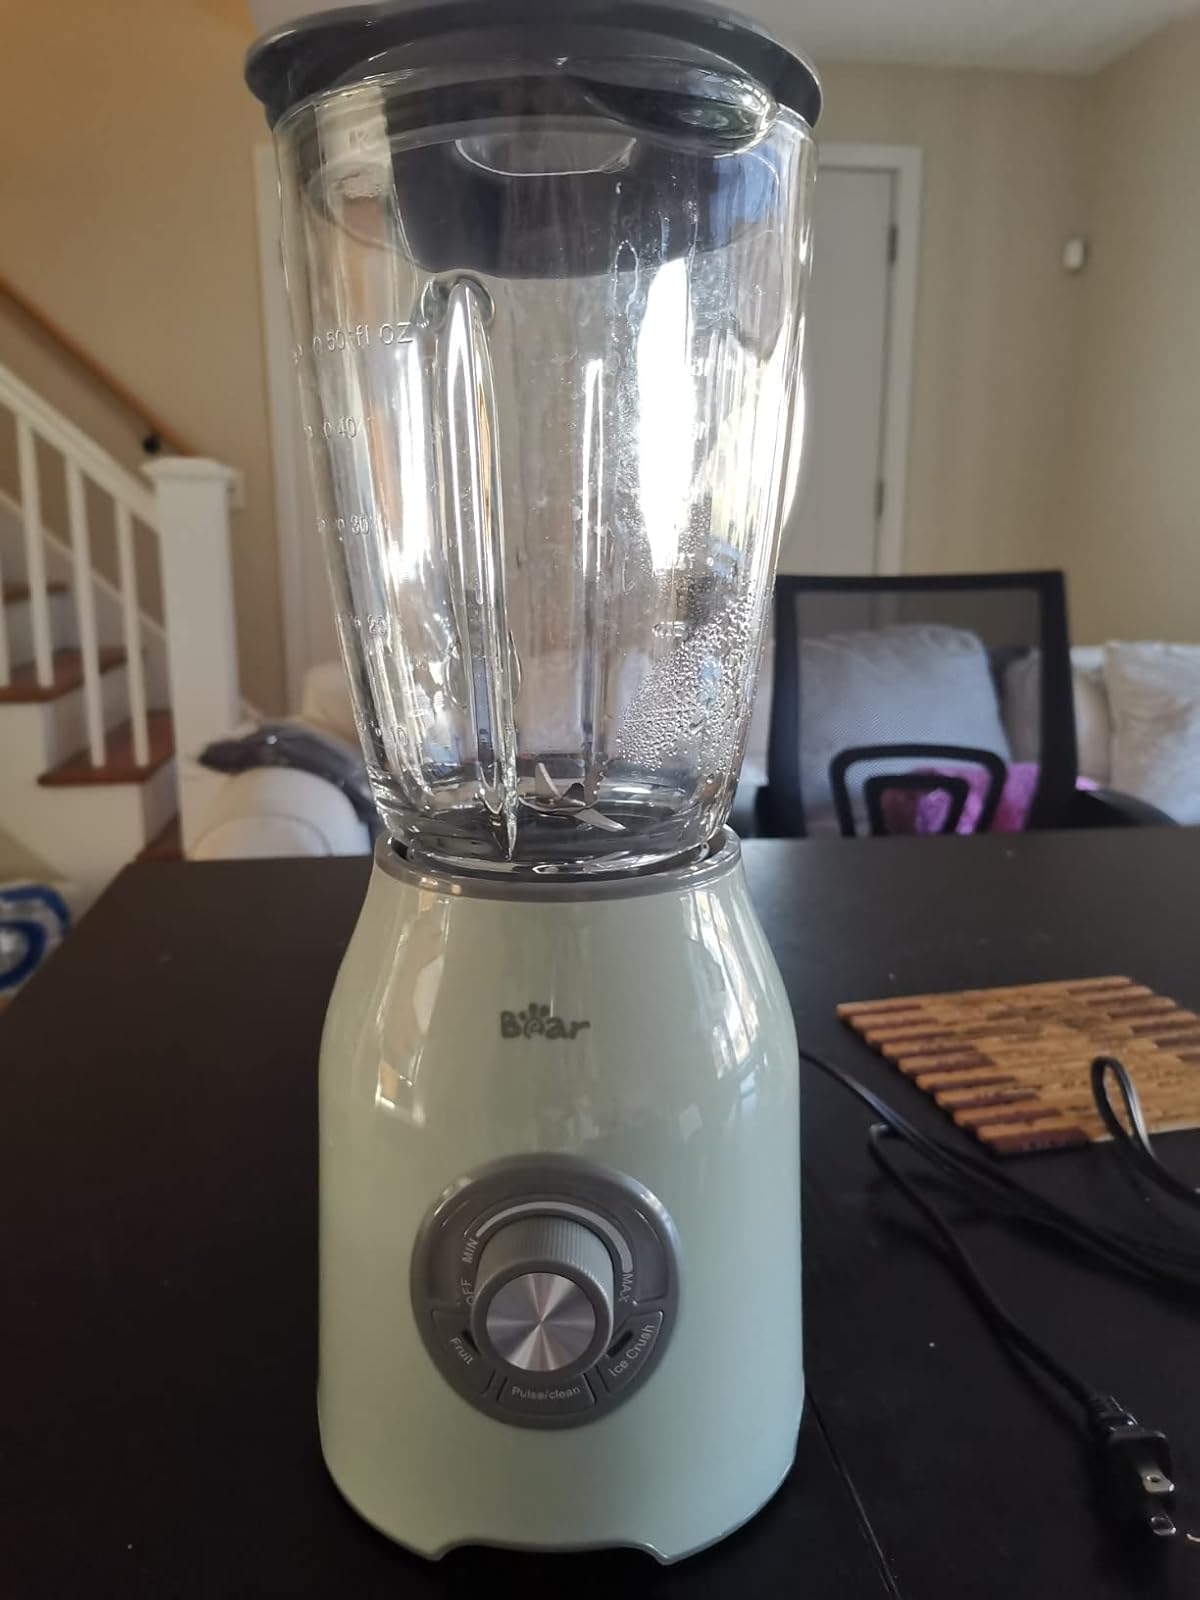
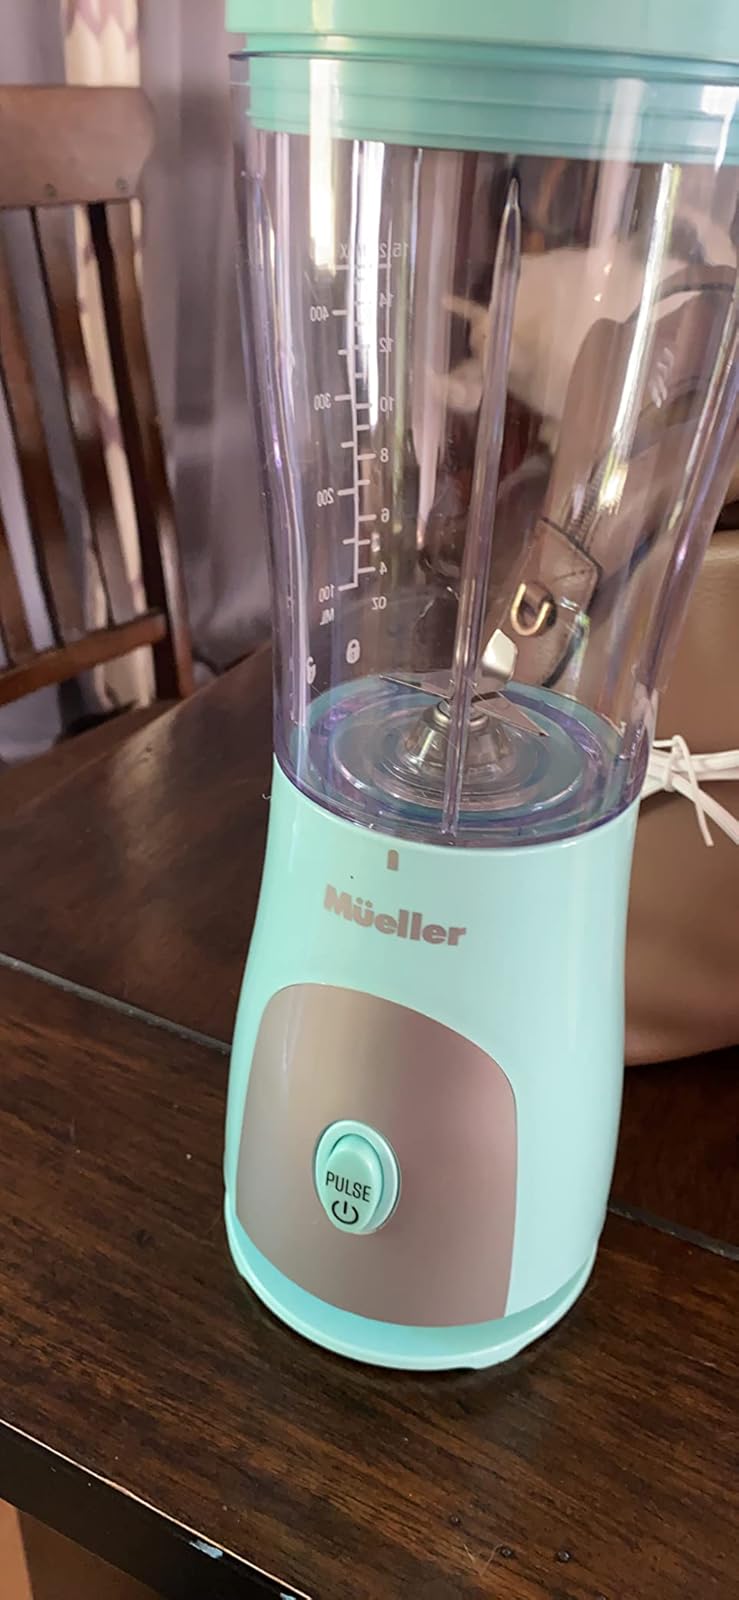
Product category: items_blender
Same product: no